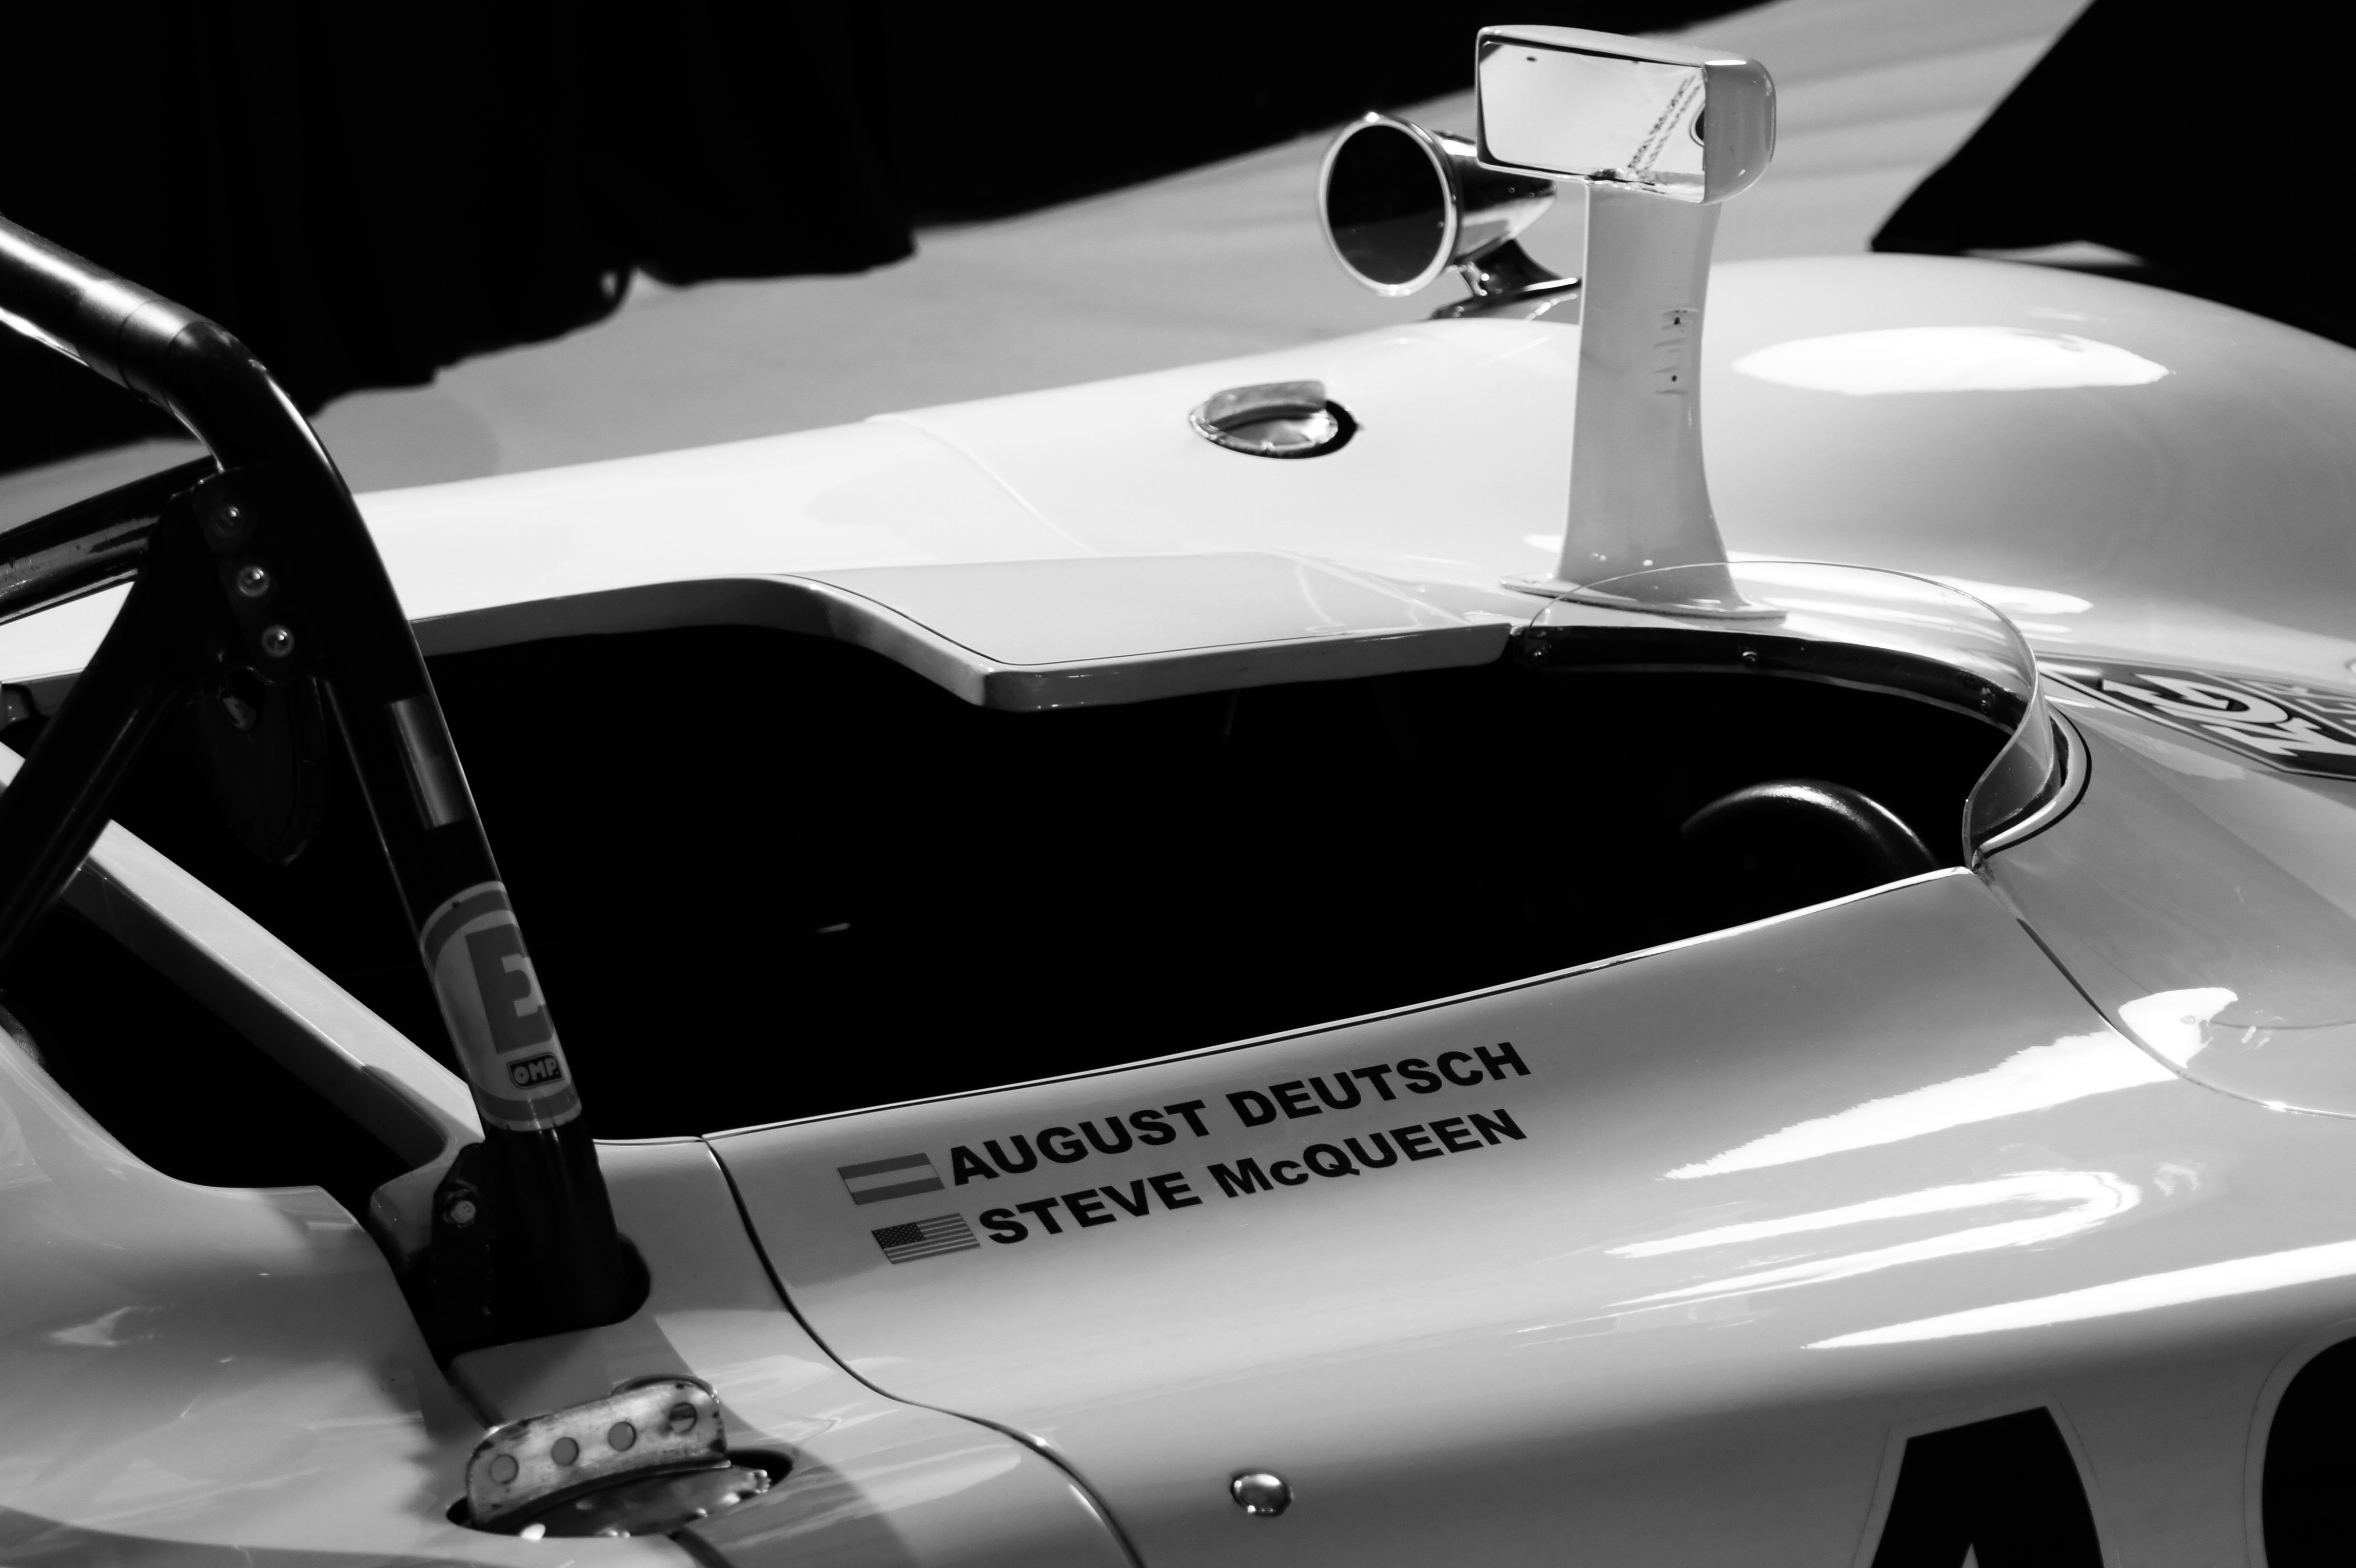
car, vintage, wheel, automobile, old, vehicle, automotive, sports car, bumper, race car, race, supercar, concept car, land vehicle, automobile make, automotive exterior, automotive design